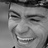
Emotion: happy